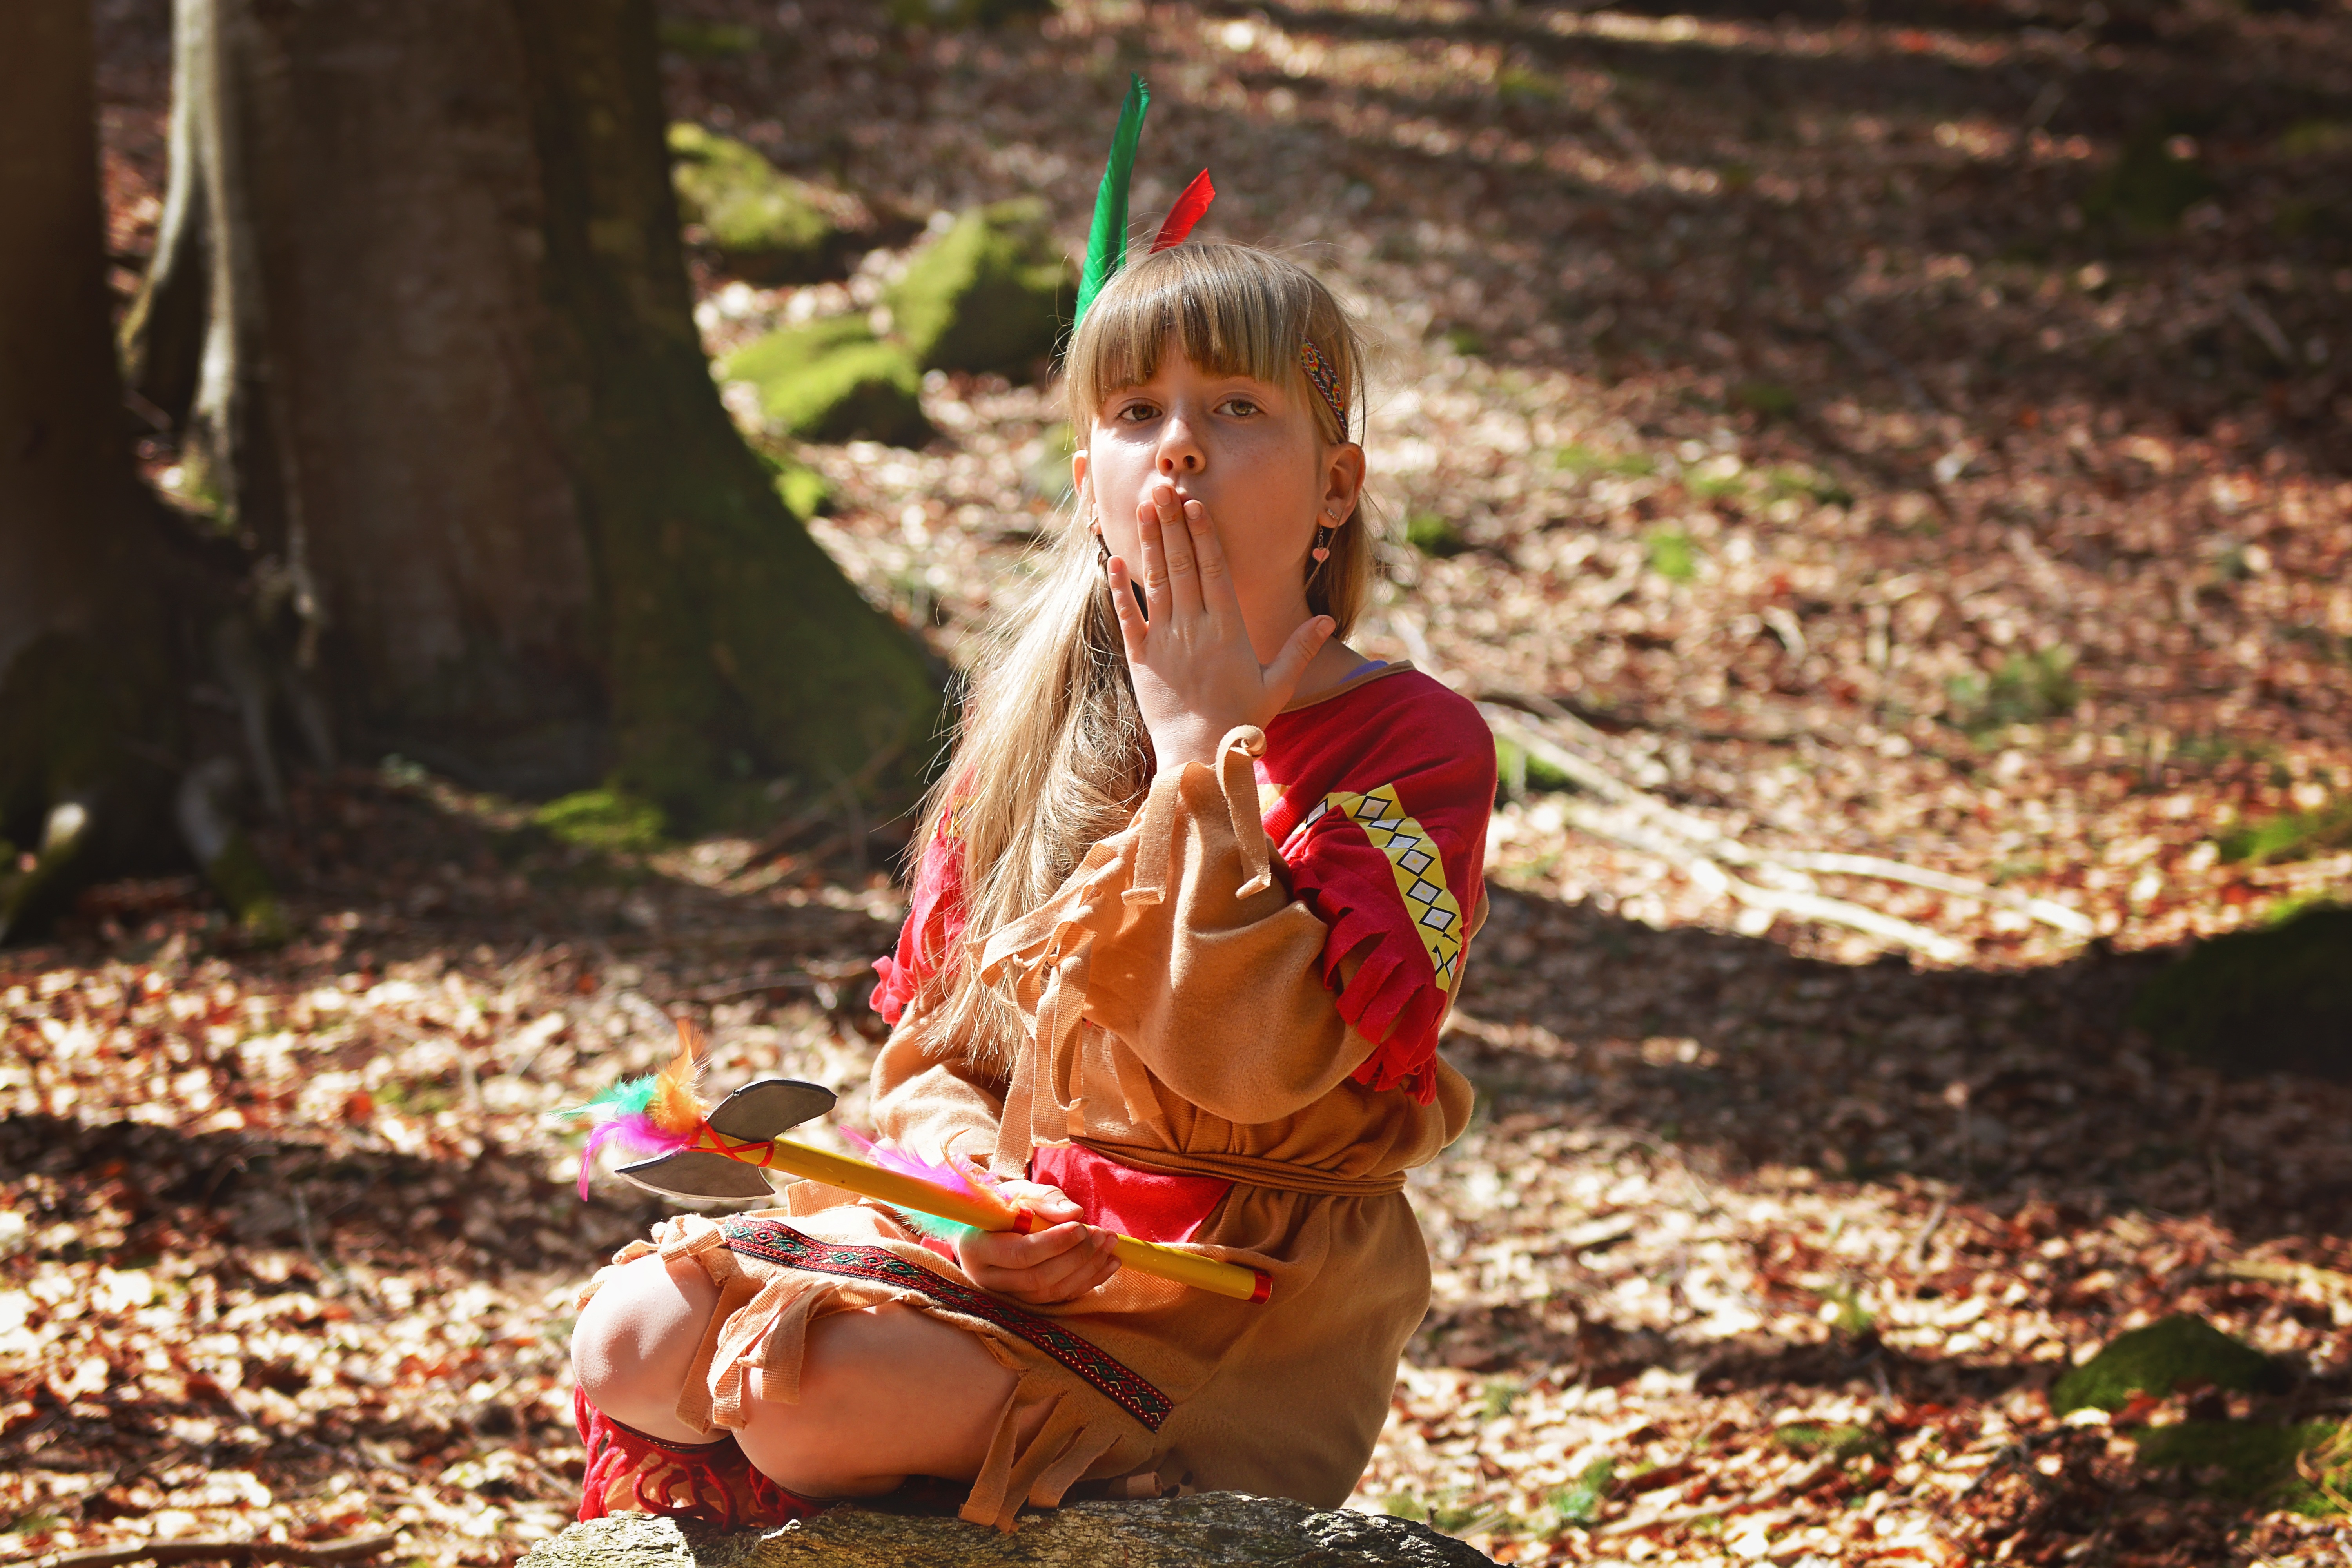
forest, person, people, girl, play, spring, autumn, child, human, season, toddler, beauty, out, indian, indians, human positions